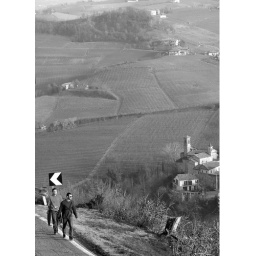
black and white on the hill; over Barolo town, near Novello